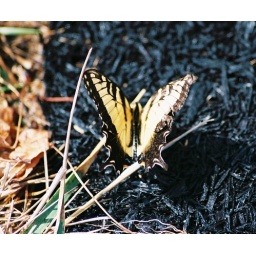
This butterfly who was fluttering around the ground in my backyard :) I used my dad's telephoto lens.